Nico Schlotterbeck

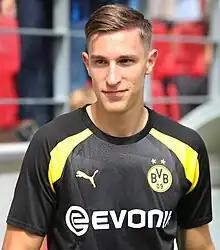
Schlotterbeck warming up for Borussia Dortmund in 2023

Nico Cedric Schlotterbeck (born 1 December 1999) is a German professional footballer who plays as a centre-back for club Borussia Dortmund and the Germany national team. He is known for his aerial ability, speed, strength and aggressive tackling.